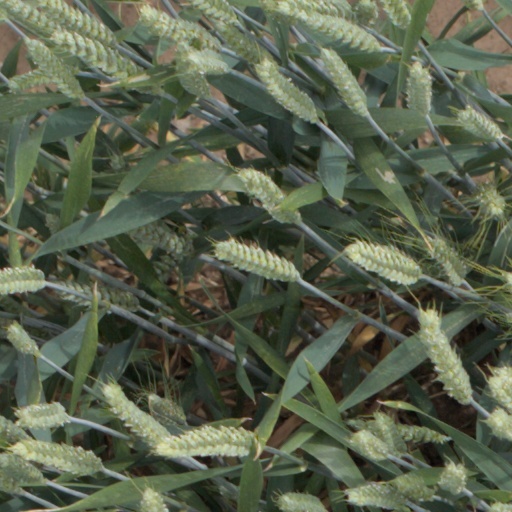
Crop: wheat